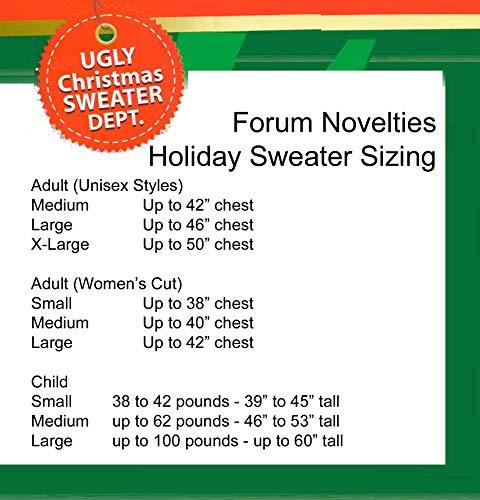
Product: Forum Novelties Adult Everything Ugly Christmas Sweater
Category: Clothing, Shoes & Jewelry | Costumes & Accessories | Women | Costumes & Cosplay Apparel | Costumes
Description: Great Condition.
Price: $11.99 - $42.74